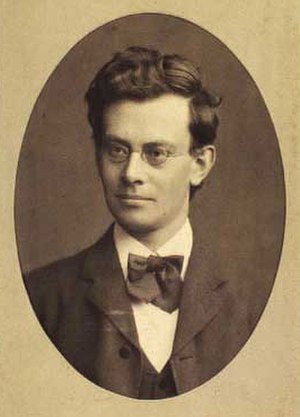
Carl Frederik Bricka
Carl Frederik Bricka var en dansk forfatter, historiker og rigsarkivar, som er mest kendt for udgivelsen af Dansk Biografisk Leksikon.